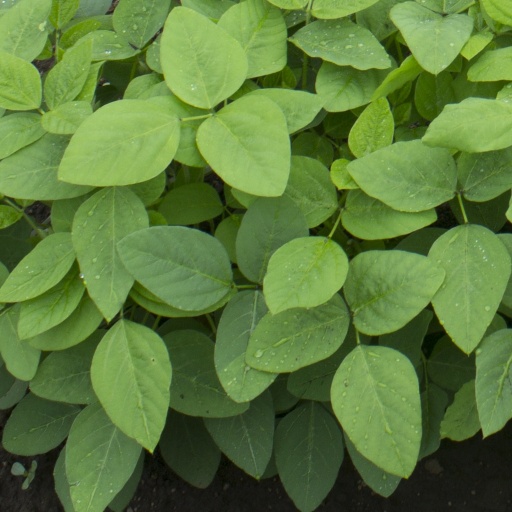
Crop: soybean